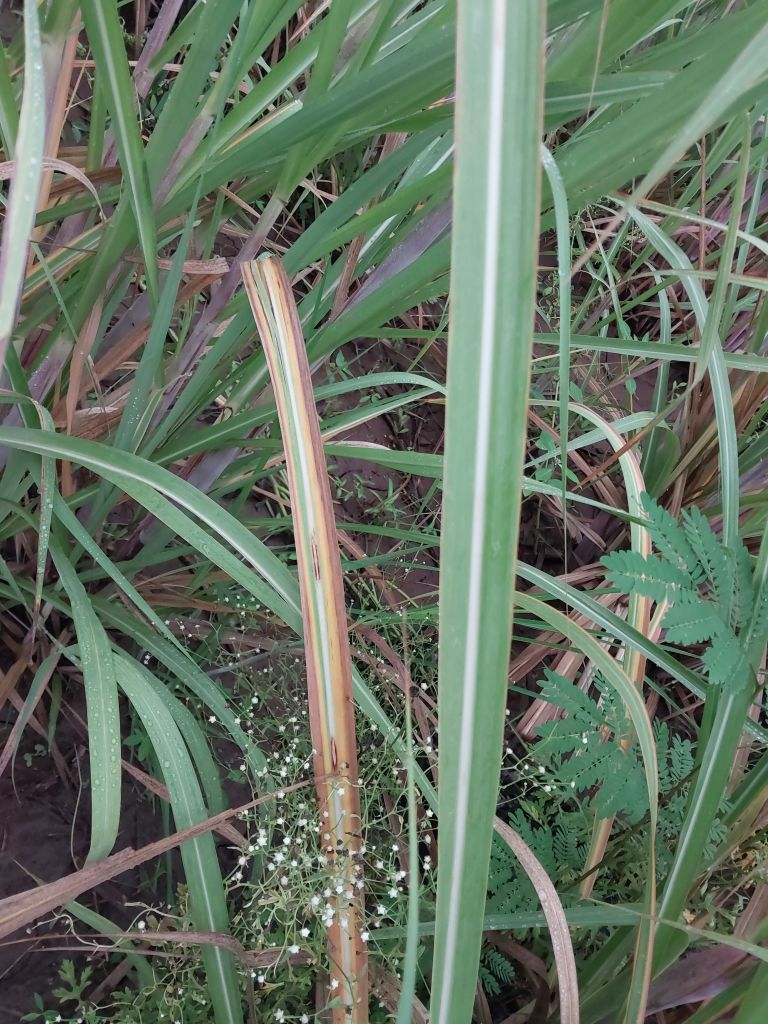
Label: Brown Spot